Giles of Rome

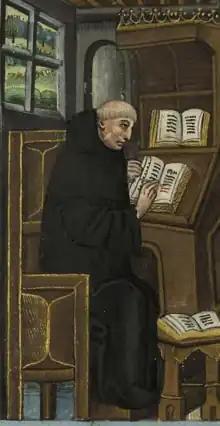
Giles, from a 15th-century manuscript of "De regimine principum"

Giles of Rome (– 22 December 1316) was a medieval philosopher and Scholastic theologian and a friar of the Order of St Augustine, who was also appointed to the positions of prior general of his order and as Archbishop of Bourges. He is famed as being a logician, who produced a commentary on the "Organon" by Aristotle, and as the author of two important works: "De ecclesiastica potestate", a major text of early-14th-century papalism, and "De regimine principum", a guide book for Christian temporal leadership. Giles was styled "Doctor Fundatissimus" ("Best-Grounded Teacher") by Pope Benedict XIV.